Grime music

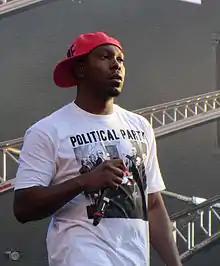
Dizzee Rascal performing in 2013

In 2011, a new edition of Lord of the Mics was released, the first since 2006. Lord of the Mics is a series of grime clashes hosted by Jammer. Both the LOTM III DVD and CD charted. Wiley, inspired by the return of LOTM, also brought back Eskimo Dance the following year, a grime rave from the 2000s that had been discontinued. Jammer suggested that the success of Eskimo Dance encouraged more grime raves to be held than had been previously.